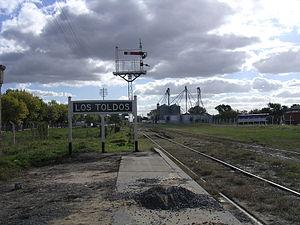
Le Chemin de fer Domingo Faustino Sarmiento ou Ferrocarril Domingo Faustino Sarmiento, d'écartement large, est un des six chemins de fer qui composent le réseau ferroviaire argentin. Il doit son nom à l'écrivain, enseignant et président d'Argentine Domingo Faustino Sarmiento. Il part de la station Once de septiembre, au centre de la ville de Buenos Aires, et se dirige vers l'ouest du pays, en traversant sur son traject les provinces de Buenos Aires, de La Pampa, de Córdoba, de San Luis et de Mendoza.
Los Toldos est une ville d'Argentine et une gare ferroviaire du nord-ouest de la province de Buenos Aires. C'est le chef-lieu du partido de General Viamonte. Il y a un usage hésitant sur le nom de cette ville, qui a été appelée comme le partido, du nom du général Juan José Viamonte, mais cet usage qui est attesté jusque dans certains documents officiels n'est pas conforme à la législation en vigueur, qui a confirmé le nom de Los Toldos en 1985 dans la Legislatura Provincial par la loi Nº 16282.